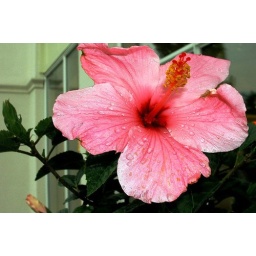
Here is the pink flower again in color!